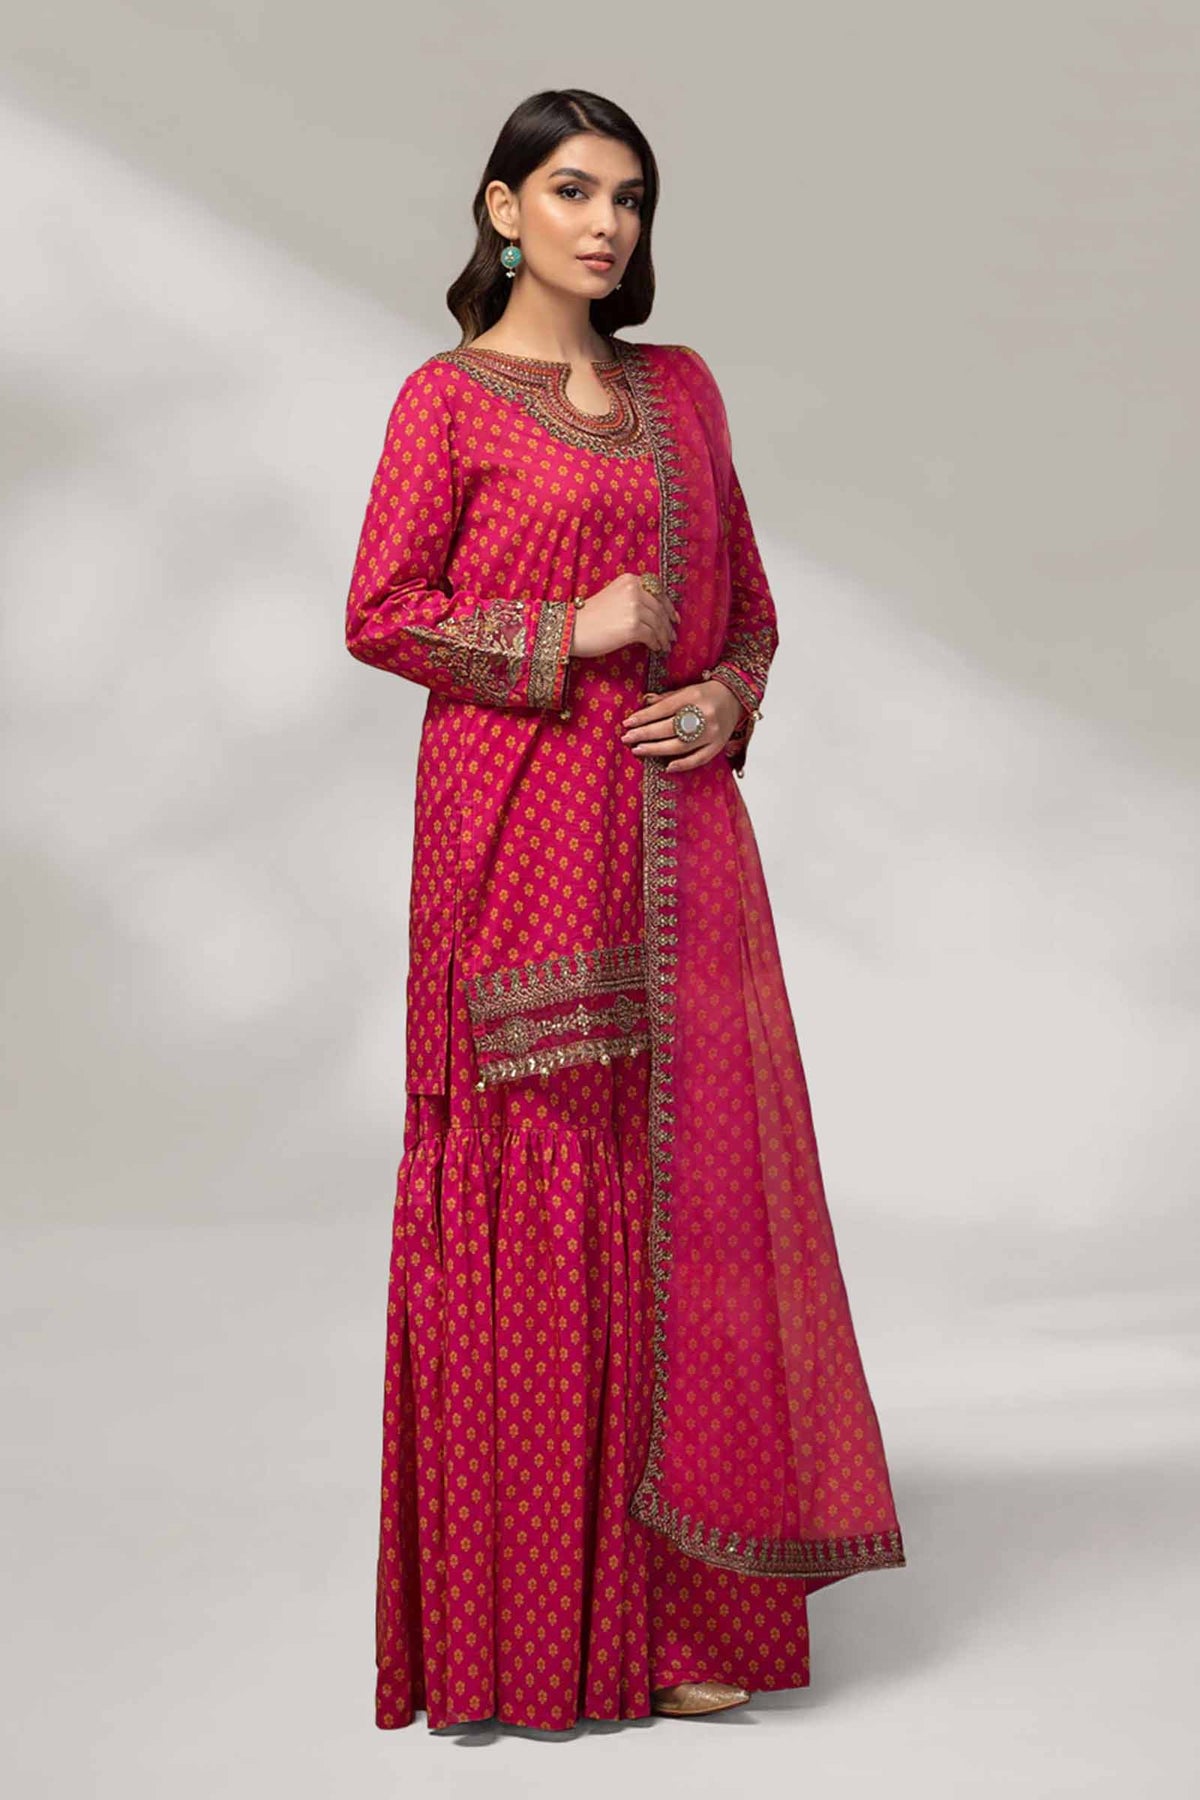
pink kashmir embroidered salwar